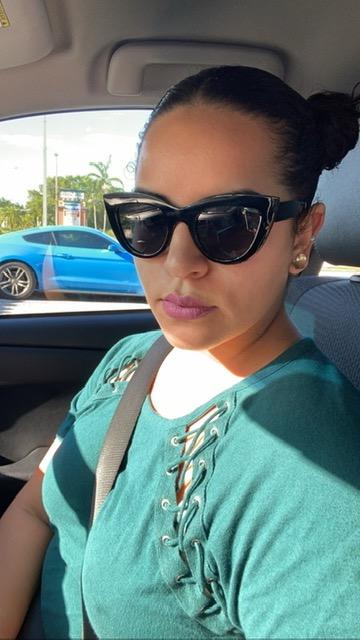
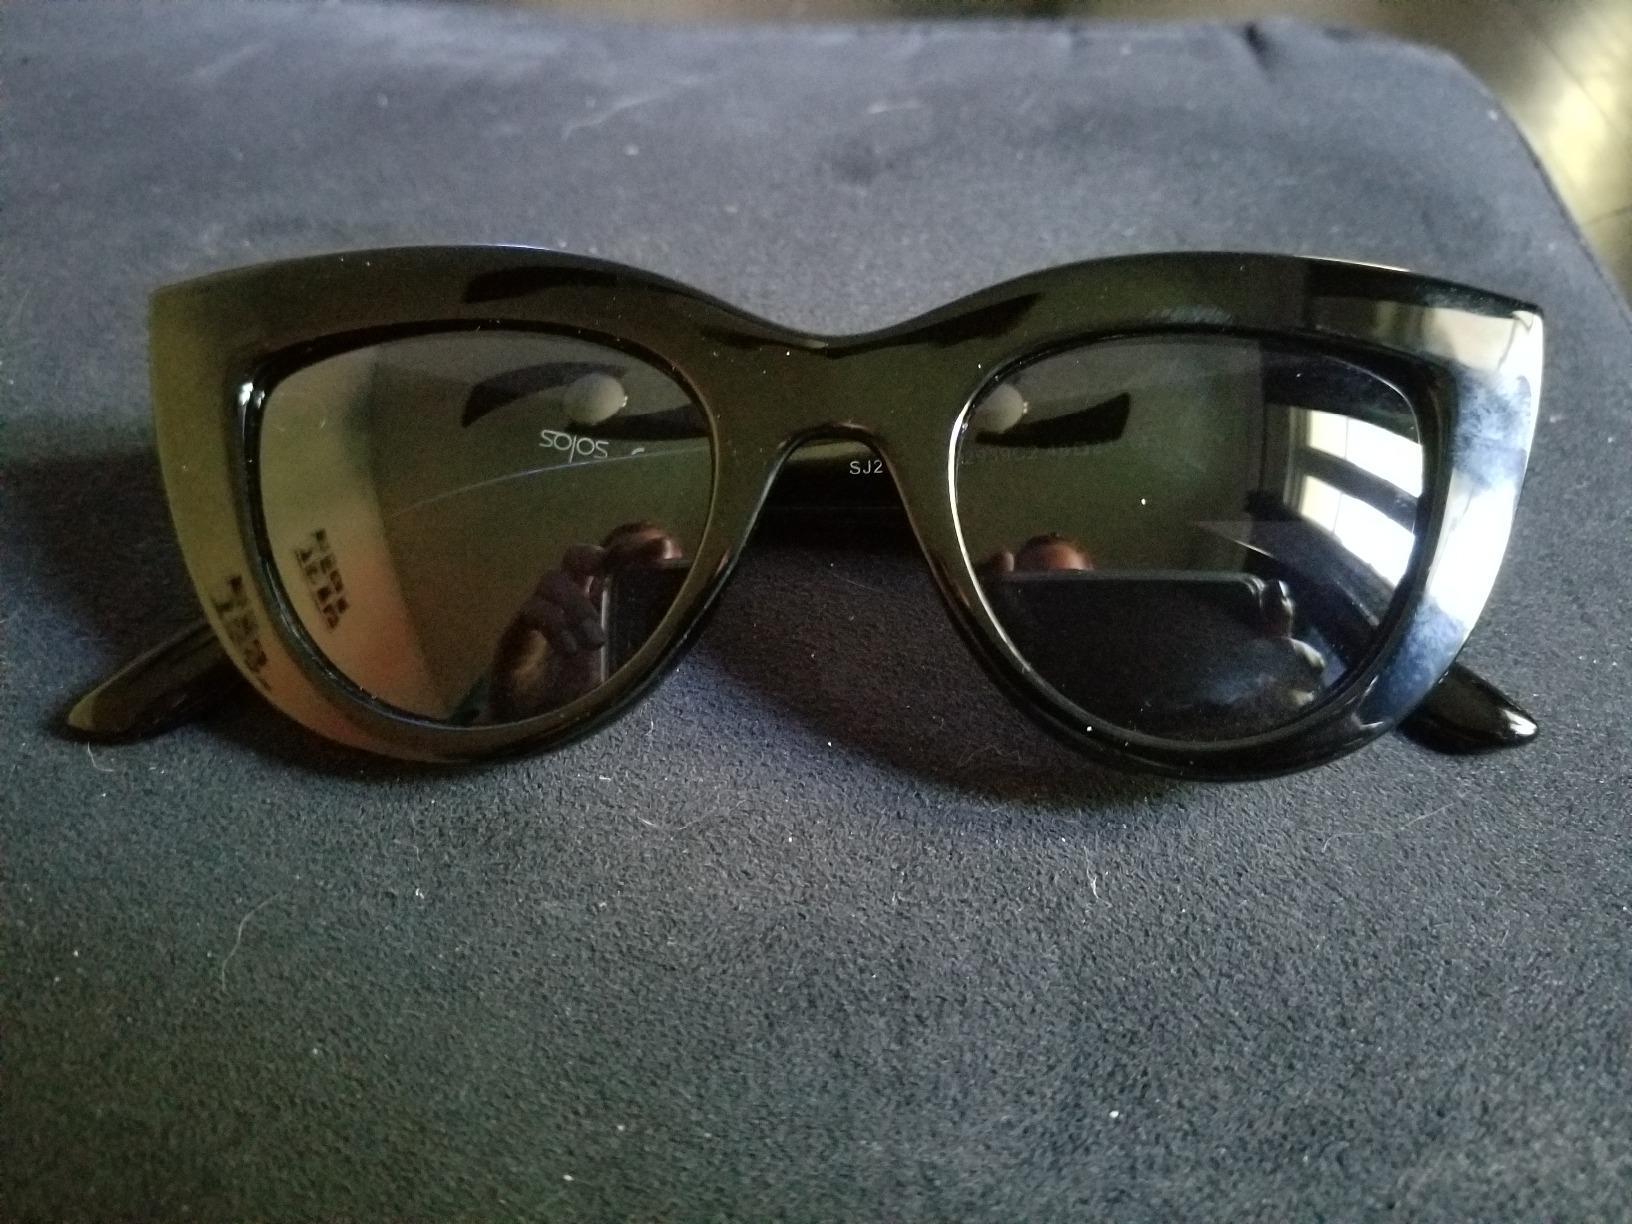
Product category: accessories_sunglasses
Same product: yes